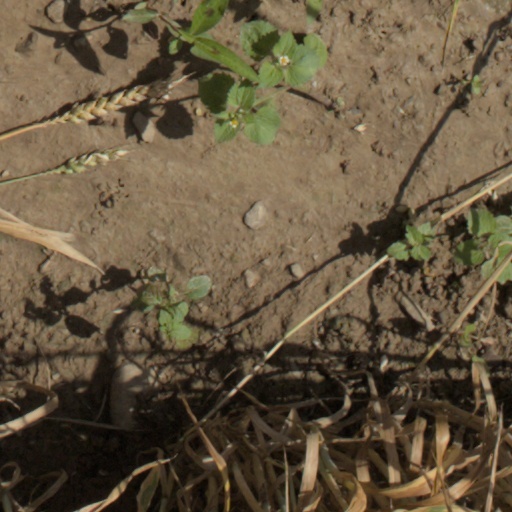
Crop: wheat